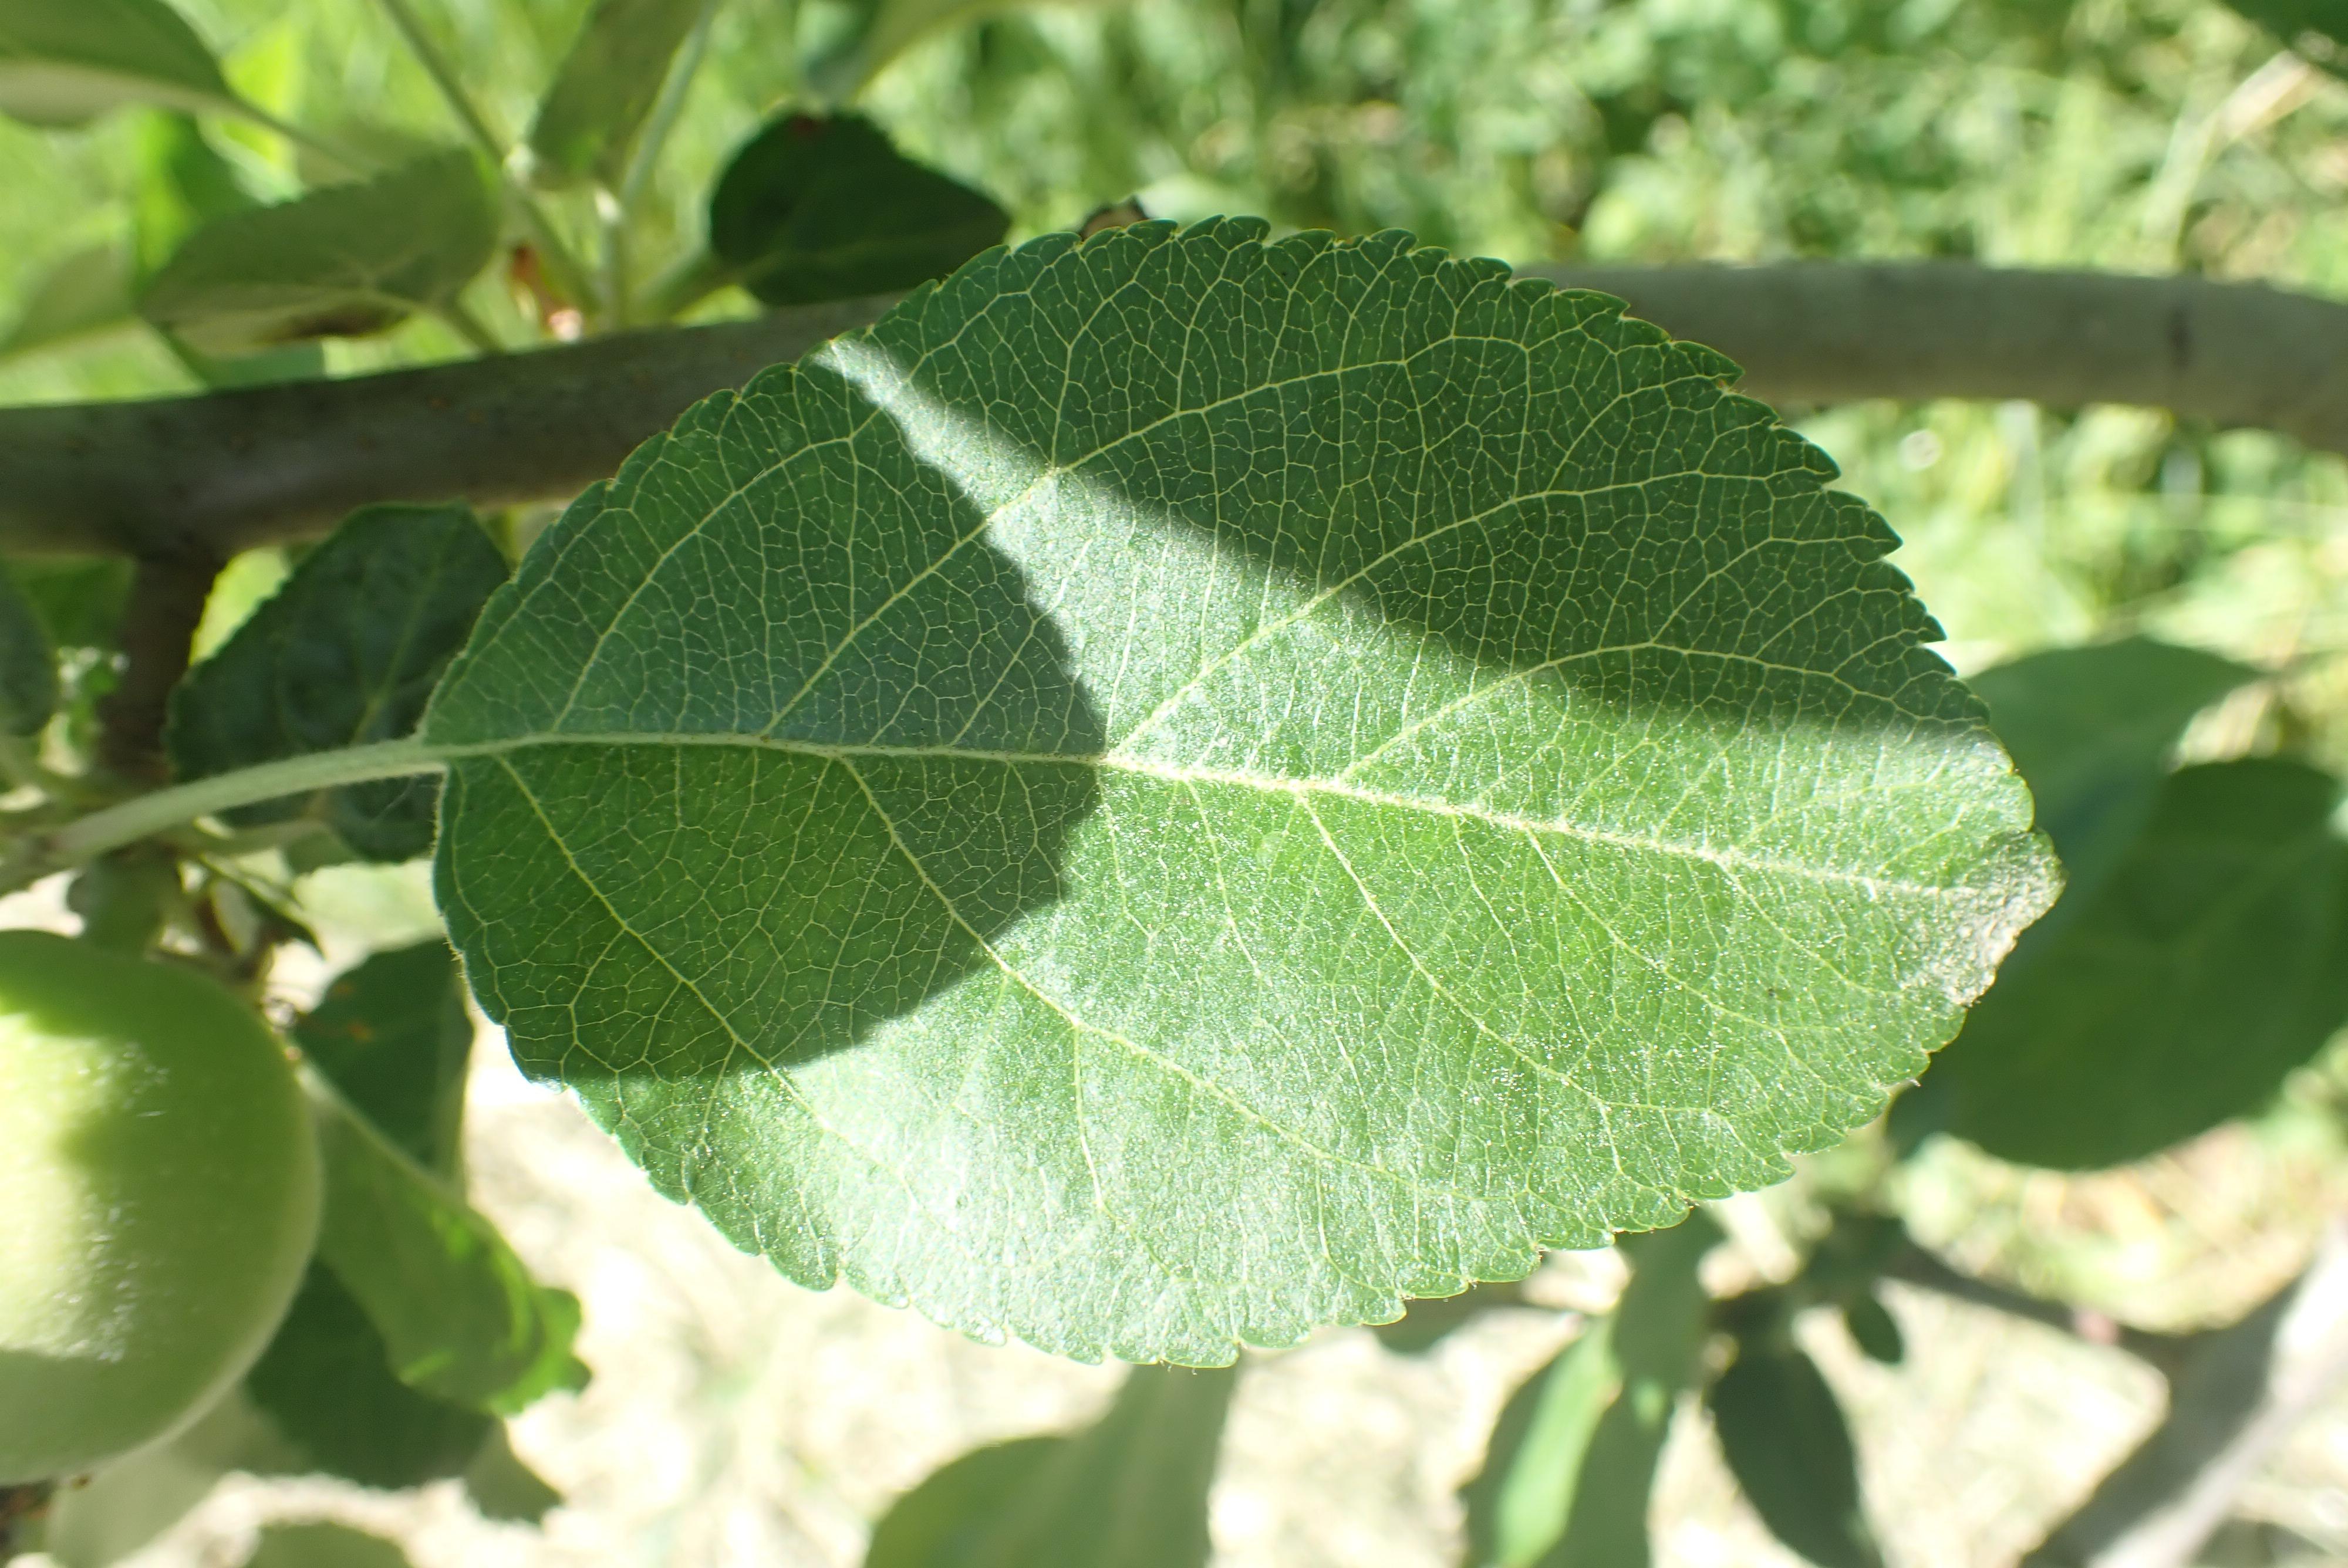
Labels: healthy